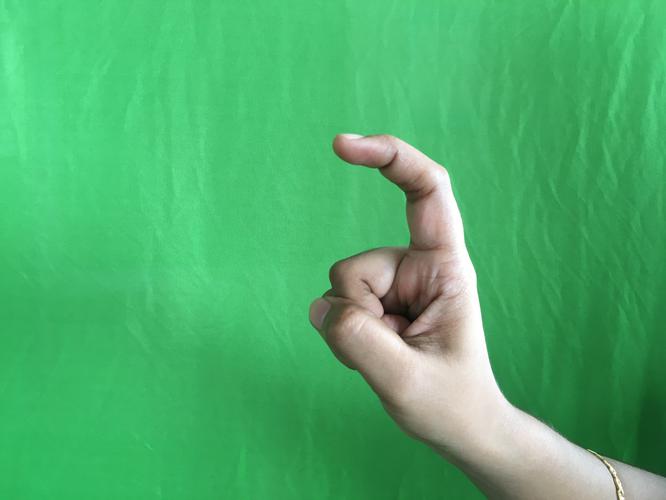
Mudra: Tamarachudam
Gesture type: single_hand